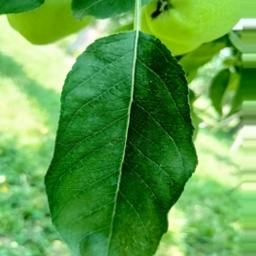
Label: Healthy